Ümraniye

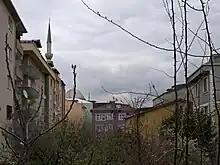
View of Ümraniye from Kirişhane Cd. On the left, the minaret and the dome of the Hazreti Ömer Mosque

The women's football club Dudullu Spor was promoted to the Women's First League for the 2020-21 League season.